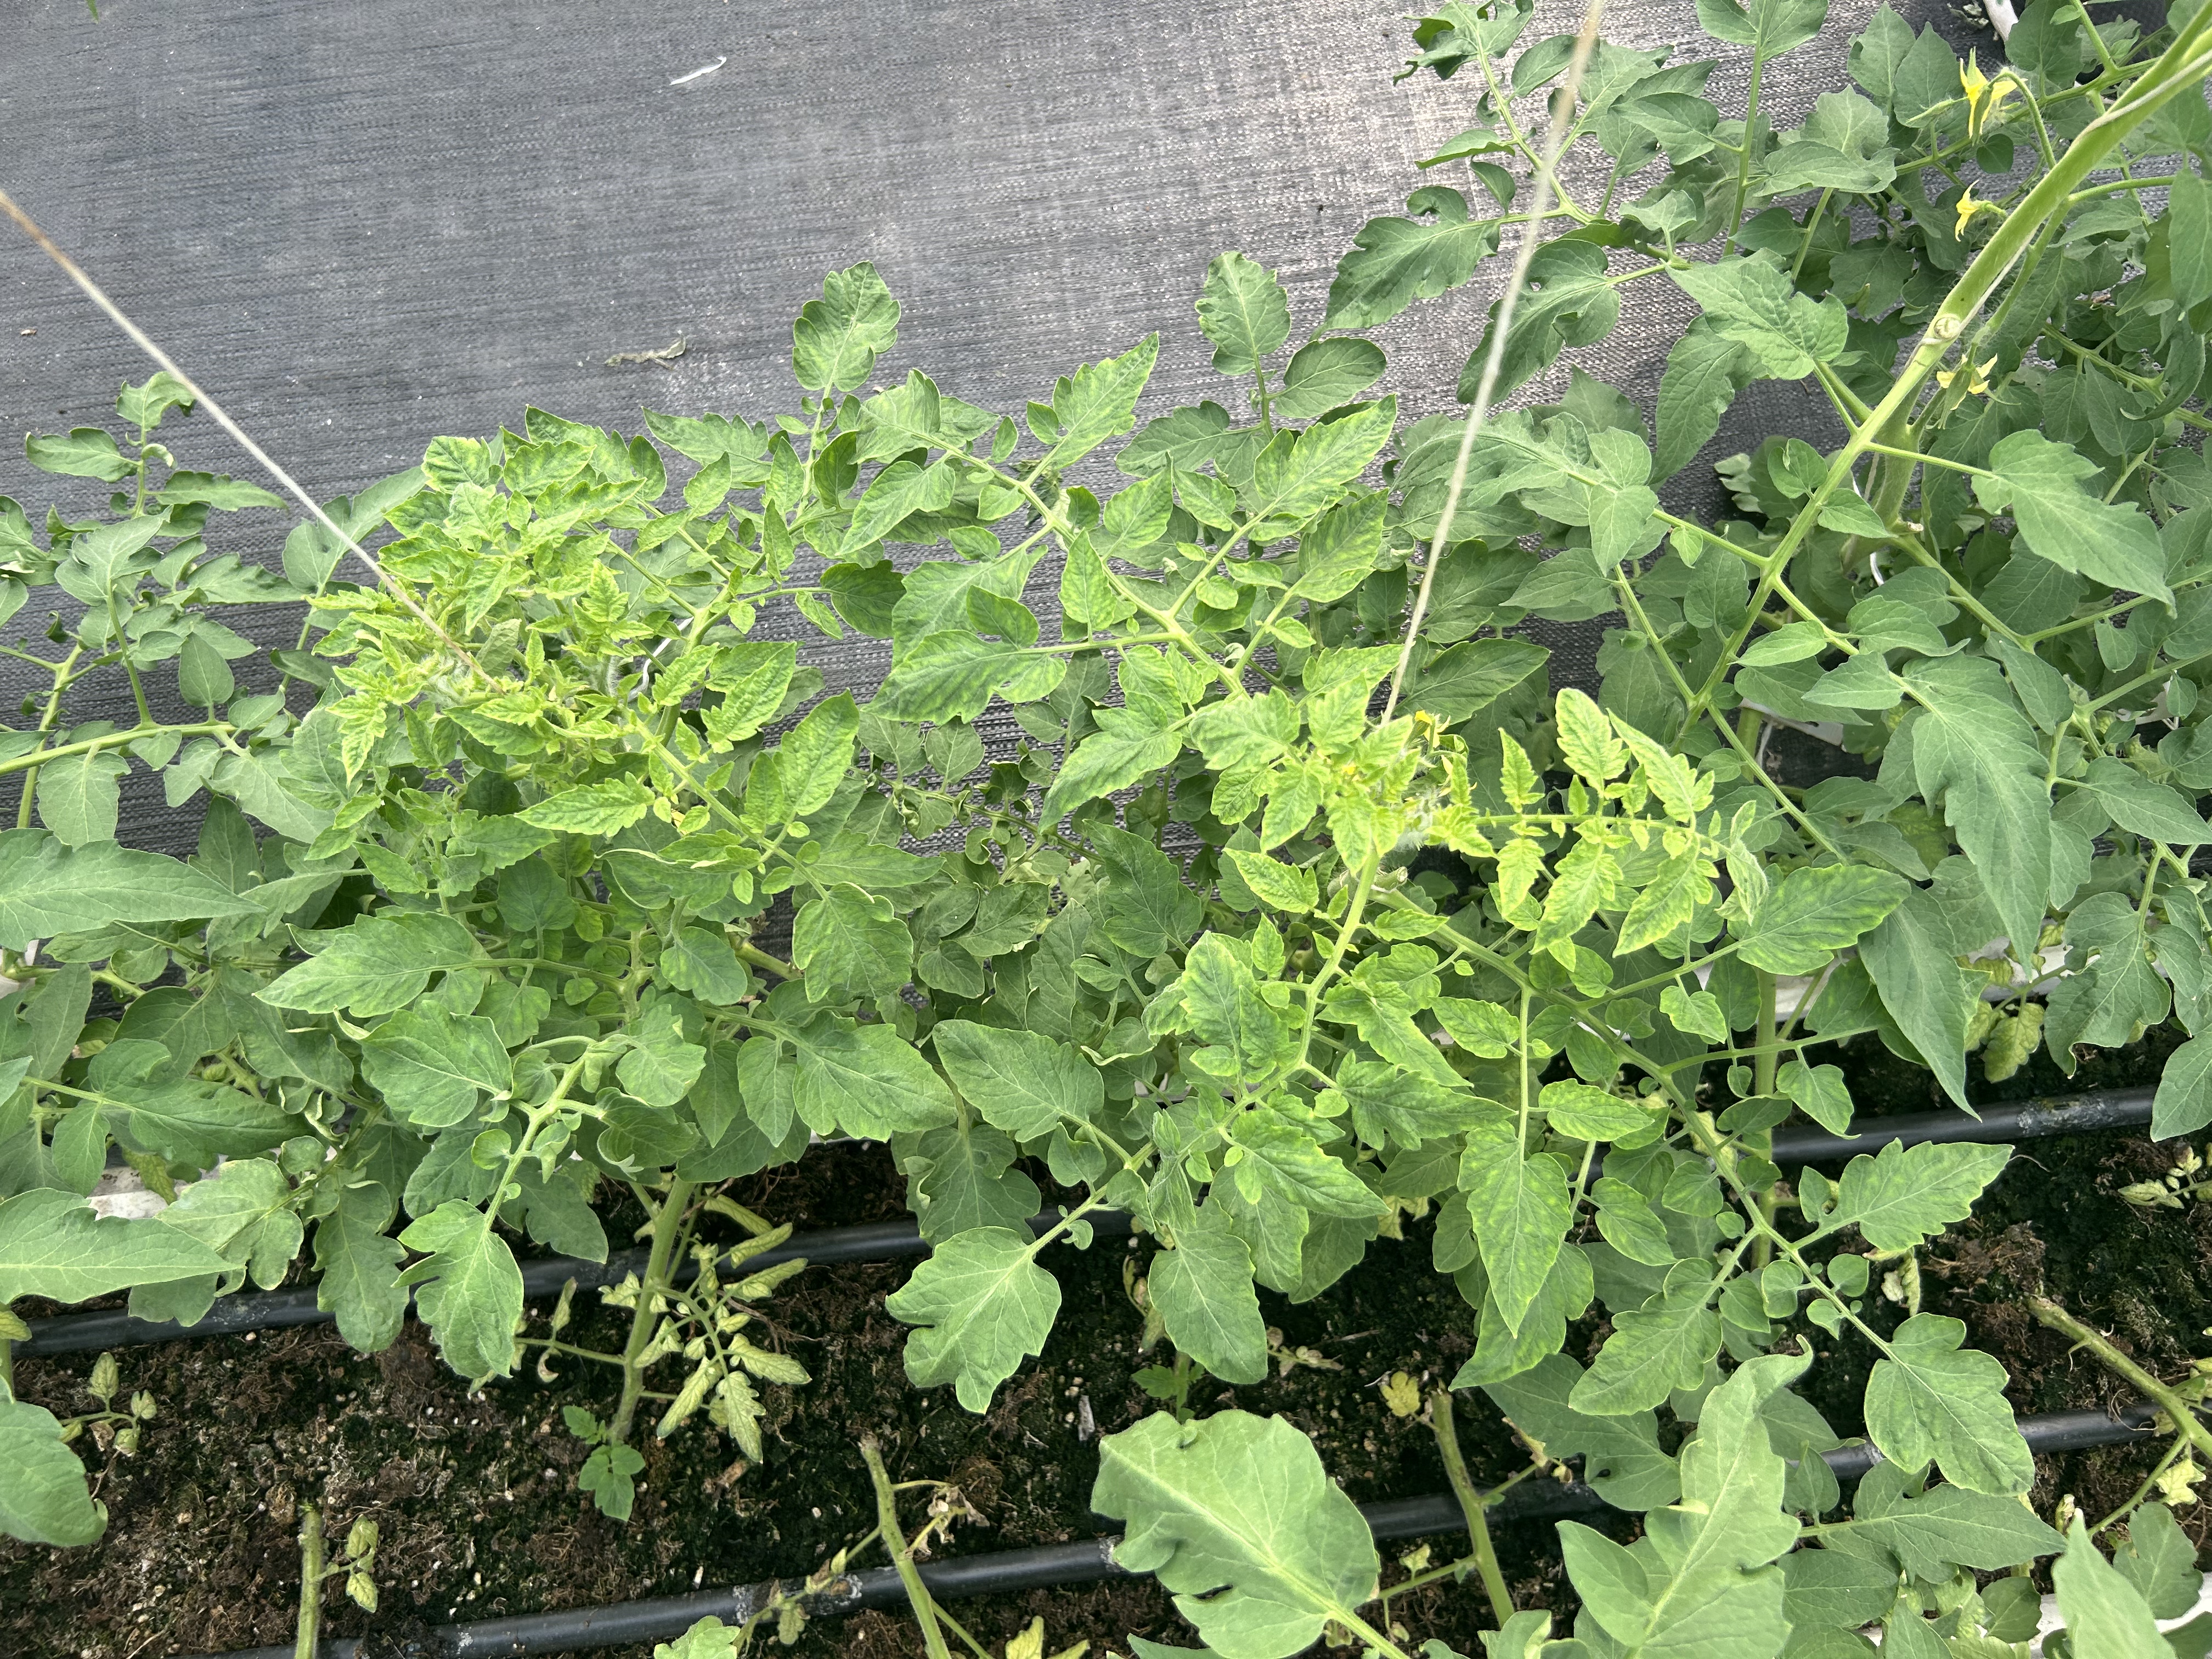
Disease: Viral